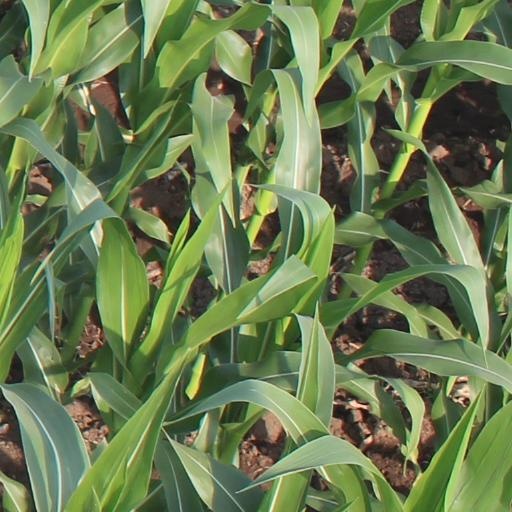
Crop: maize; corn